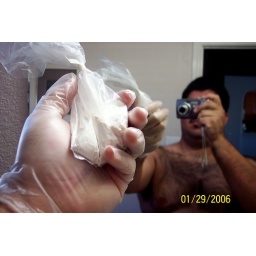
Curious white powder in plastic bag